Raoul Wallenberg Monument, Gothenburg

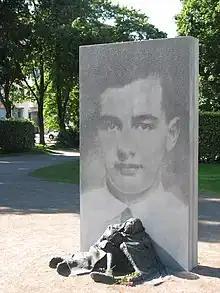
A Memorial to Raoul Wallenberg in the City of Gothenburg

The Raoul Wallenberg Monument, titled "In Memory of Raoul Wallenberg's Deed", was erected near the Haga Church (Hagakyrkan) in Gothenburg, Sweden. It is a 2.45 meter high monument, made partly of graphic concrete and partly of bronze, and it was created by Charlotte Gyllenhammar of Stockholm, Sweden. It was unveiled on May 25, 2007 by the UN Secretary-General Kofi Annan.